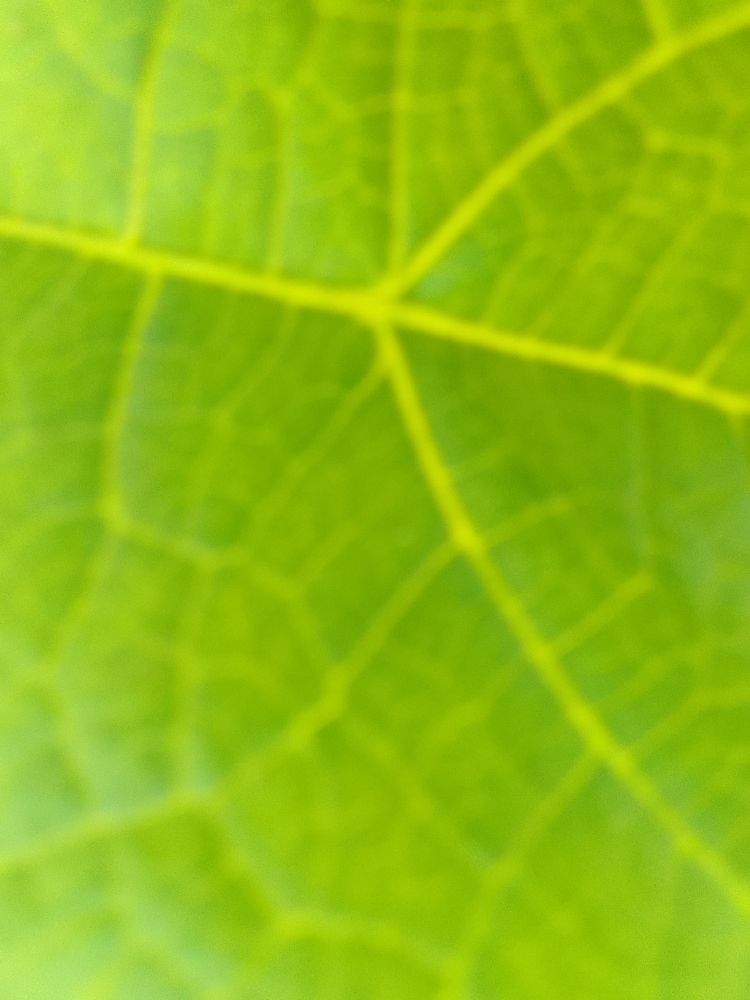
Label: healthy